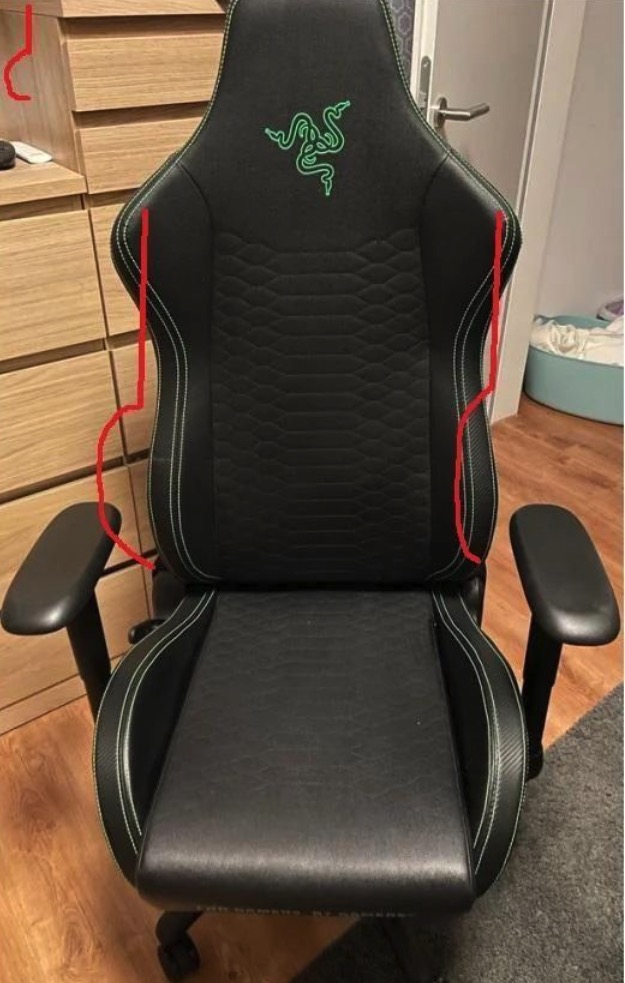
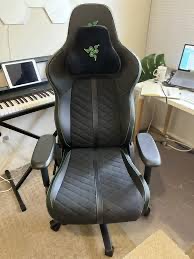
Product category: items_chair
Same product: no